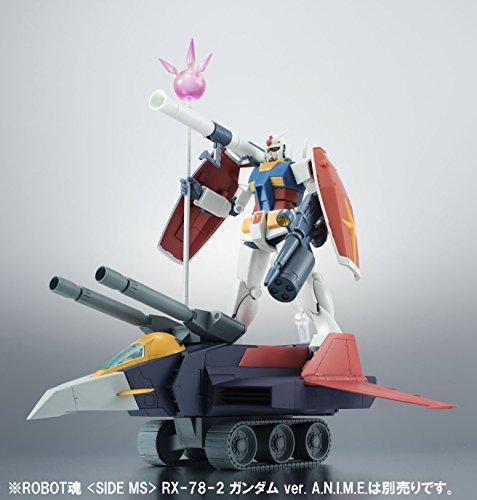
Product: TAMASHII NATIONS Bandai Robot Spirits G Fighter Ver. A.N.I.M.E. Mobile Suit Gundam Action Figure
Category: Toys & Games | Toy Figures & Playsets | Action Figures
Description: Gun dam shields stackable, beam cannon, Hyper bazooka mount, Hyper napalm, transformable core fighter, optional core fighter landing gear, and core fighter mount for a tamashii stage.
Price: $57.45
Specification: ProductDimensions:3x3x6inches|ItemWeight:3.52ounces|ShippingWeight:1.08pounds(Viewshippingratesandpolicies)|DomesticShipping:ItemcanbeshippedwithinU.S.|InternationalShipping:ThisitemcanbeshippedtoselectcountriesoutsideoftheU.S.LearnMore|ASIN:B01ND0YWJO|Itemmodelnumber:BAN12872|Manufacturerrecommendedage:15yearsandup